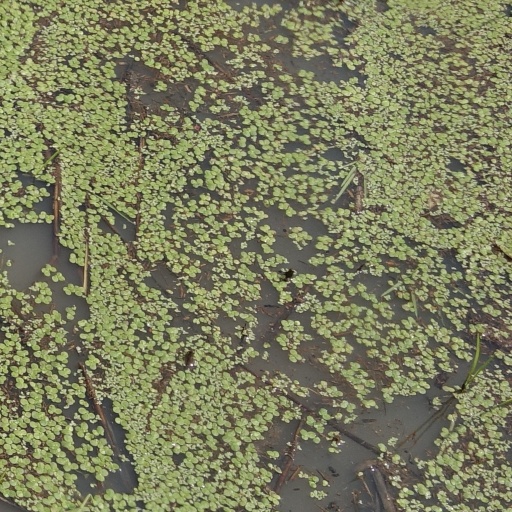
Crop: rice